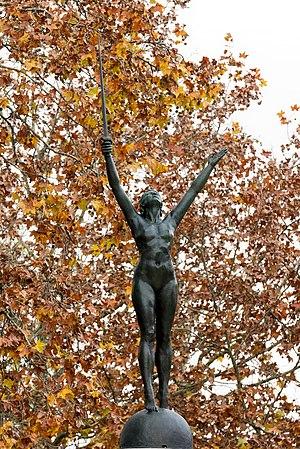
La Délivrance, sculpture d'Émile Oscar Guillaume, Square du Maquis-de-Saffré (Nantes, Loire-Atlantique, Pays de la Loire, France)
La Délivrance est une sculpture en bronze d'Émile Oscar Guillaume réalisée en France en 1914. Elle représente une femme nue brandissant une épée vers le ciel, et a été conçue comme monument commémoratif, initialement intitulé La Victoire, lors de la Première Guerre mondiale.
Le square du Maquis-de-Saffré est situé à Nantes, en France, dans le quartier Hauts-Pavés - Saint-Félix, à la limite des quartiers centre-ville et Malakoff - Saint-Donatien. Il s'étend le long de l'Erdre, en contrebas et dans le prolongement du cours Saint-André dont il est séparé par le quai Ceineray.
Cet article tente de recenser les principales œuvres d'art public à Nantes, en France.